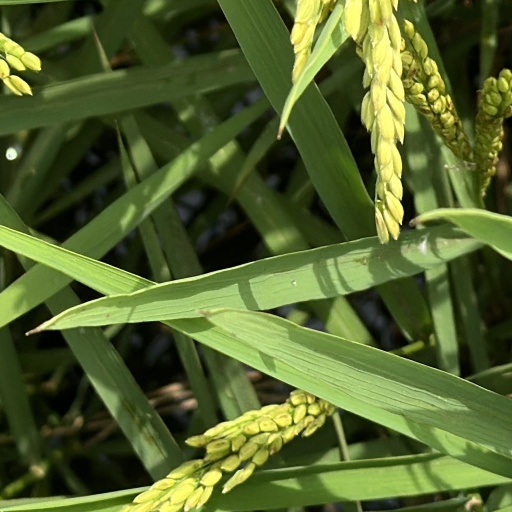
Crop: rice